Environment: real
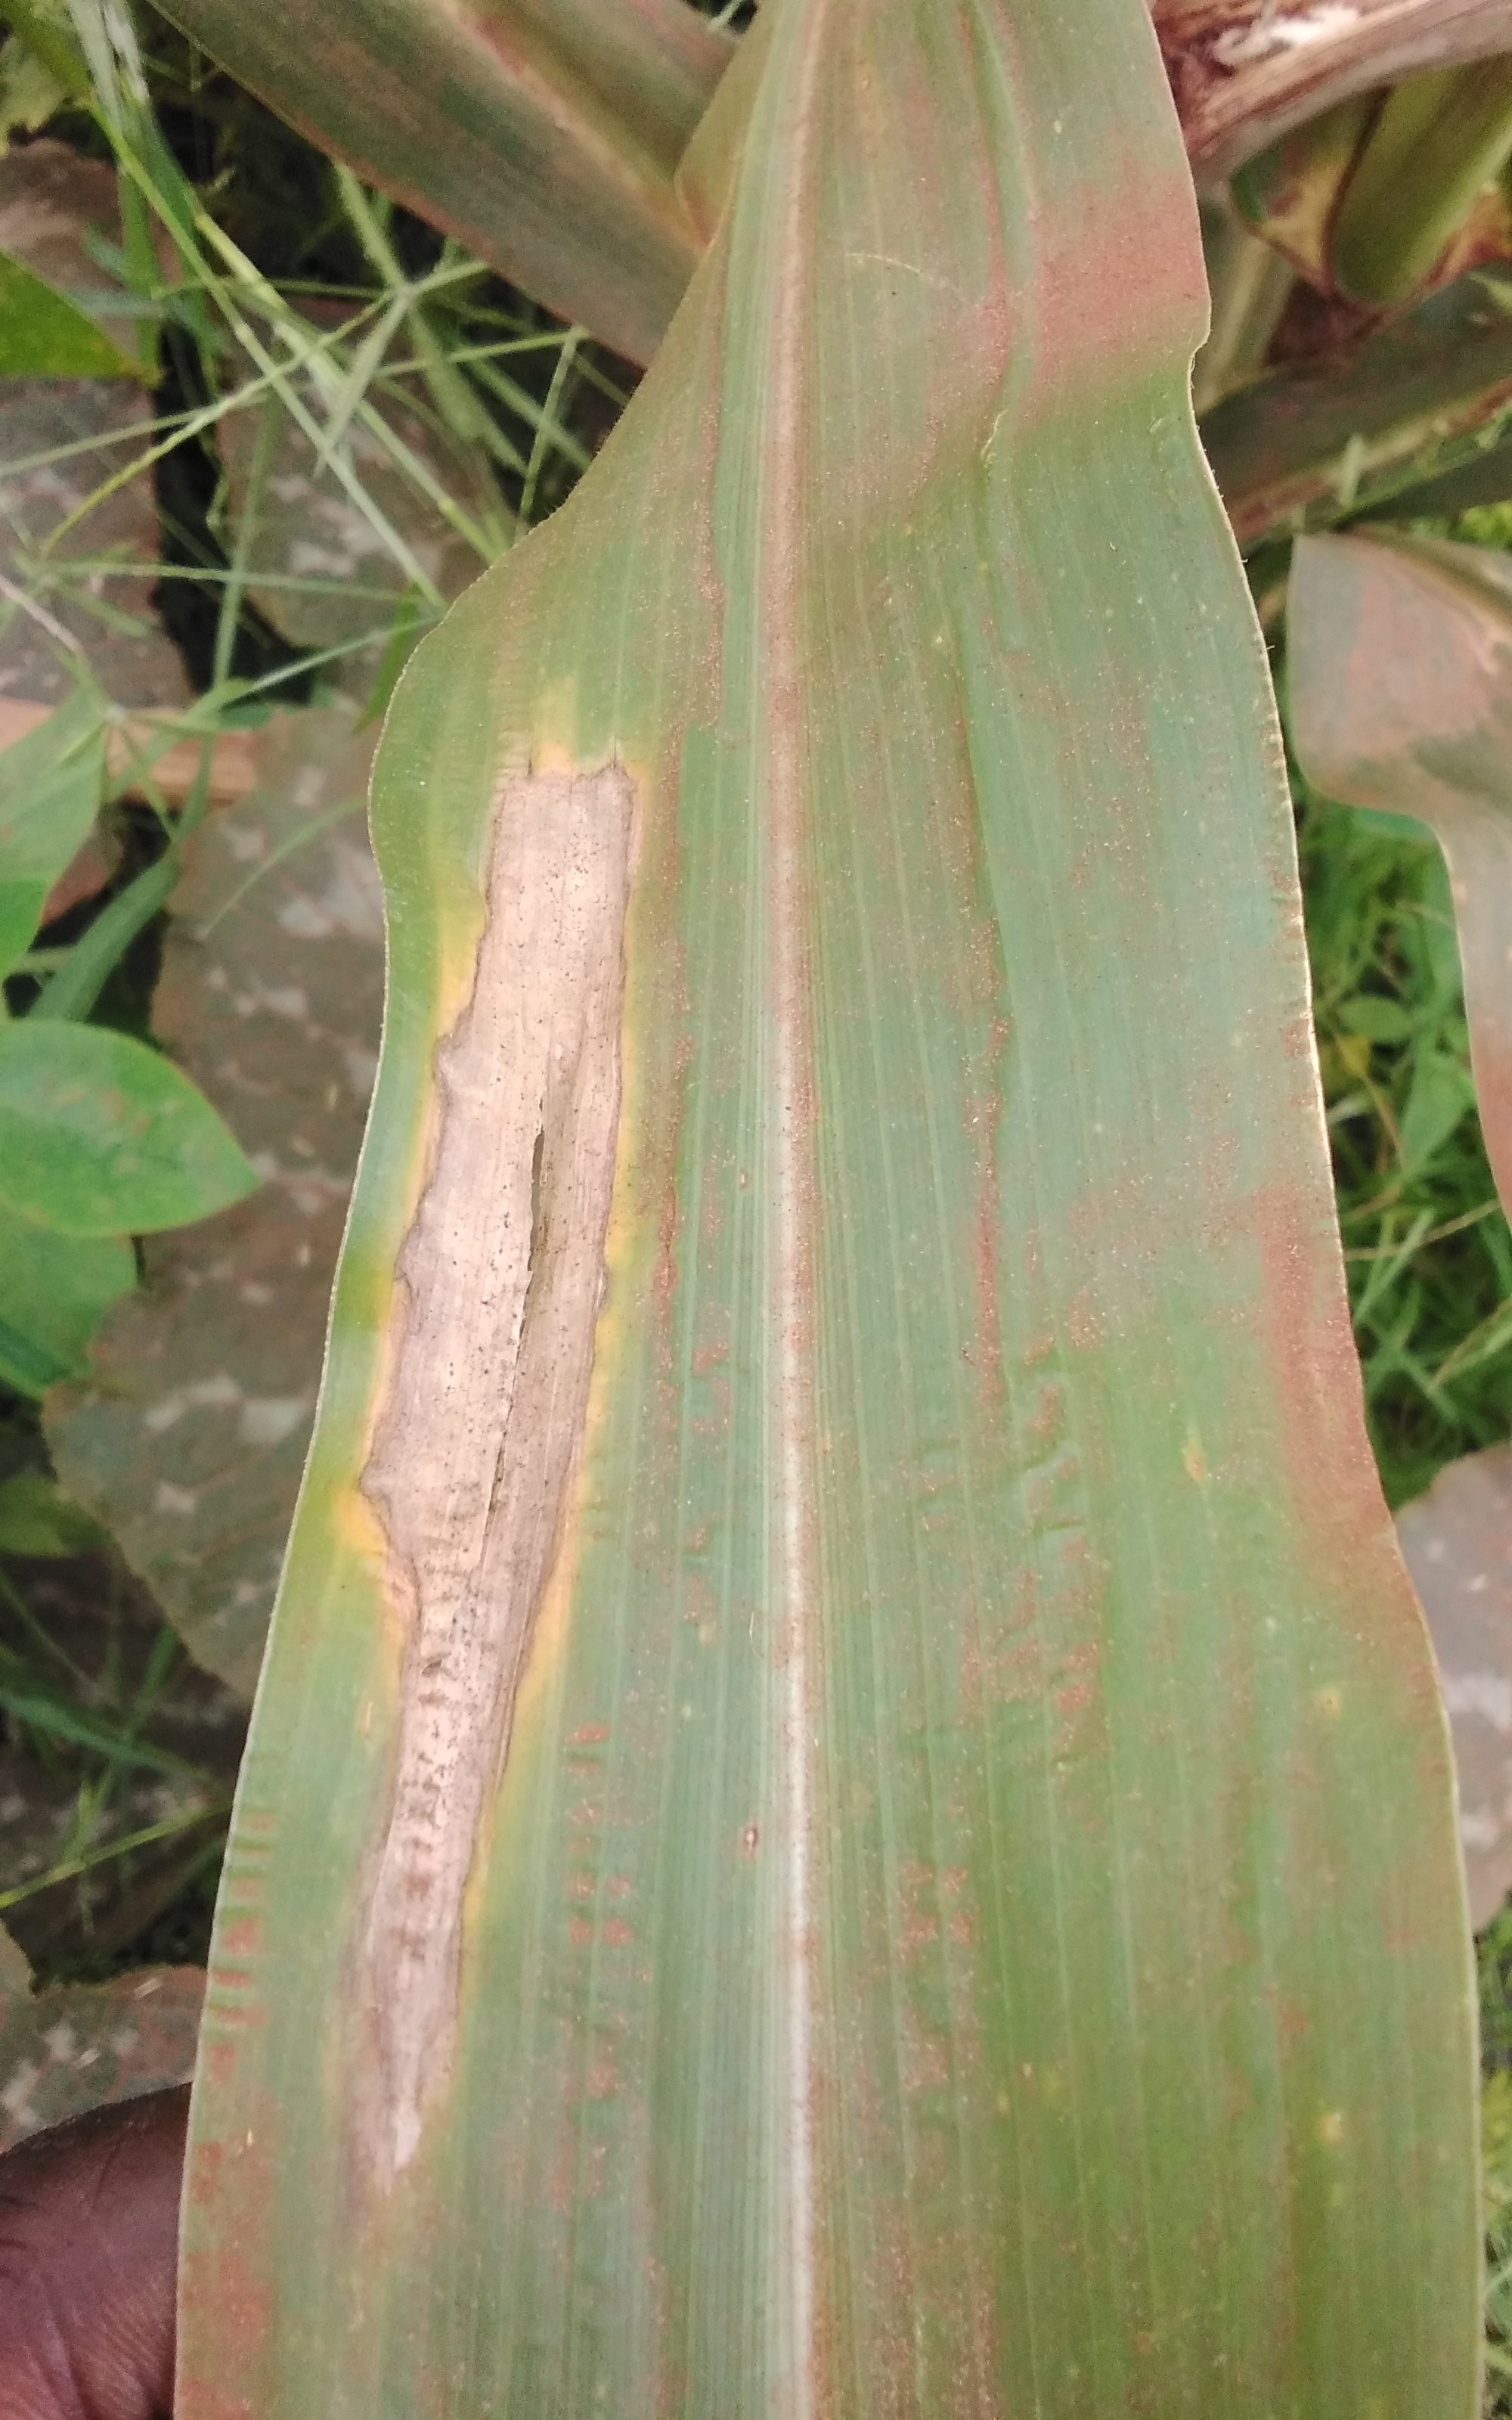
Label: northern_corn_leaf_blight